Alphonse Legros

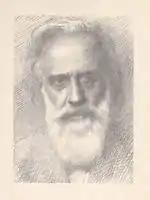
Self-portrait etching by Alphonse Legros

Legros sent two portraits to the Paris Salon of 1857: one was rejected, and formed part of the exhibition of protest organized by François Bonvin in his studio; the other, which was accepted, was a profile portrait of his father. This work was presented to the museum at Tours by the artist when his friend Jean-Charles Cazin was curator. Champfleury saw the work in the Salon, and sought out the artist to enlist him in the "Realists," a group round Gustave Courbet.